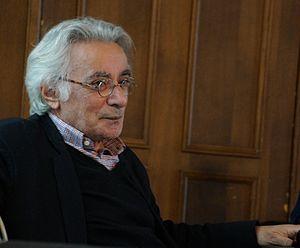
lors du 9e Festival Interpol'art.